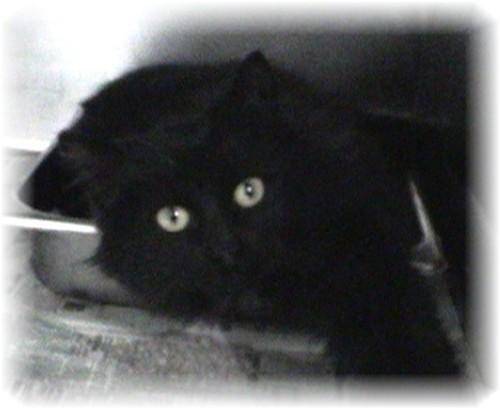
Label: cat